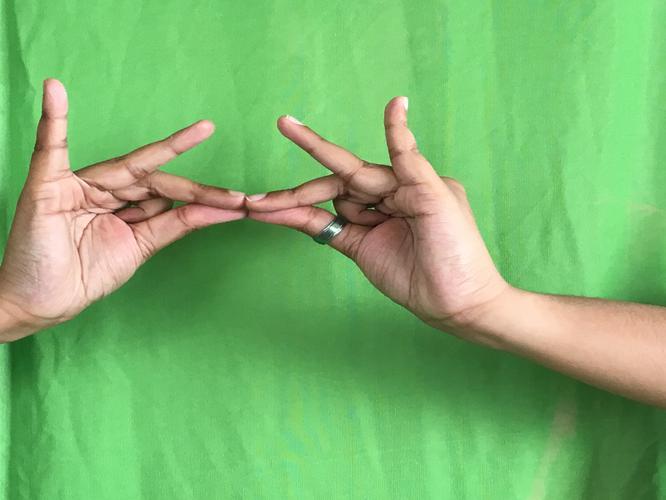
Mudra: Sakata
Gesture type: double_hand